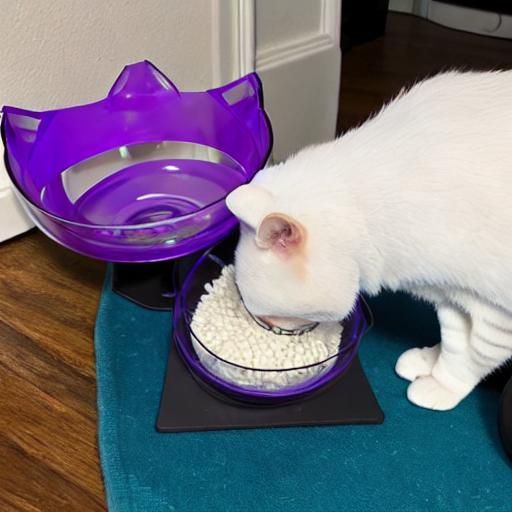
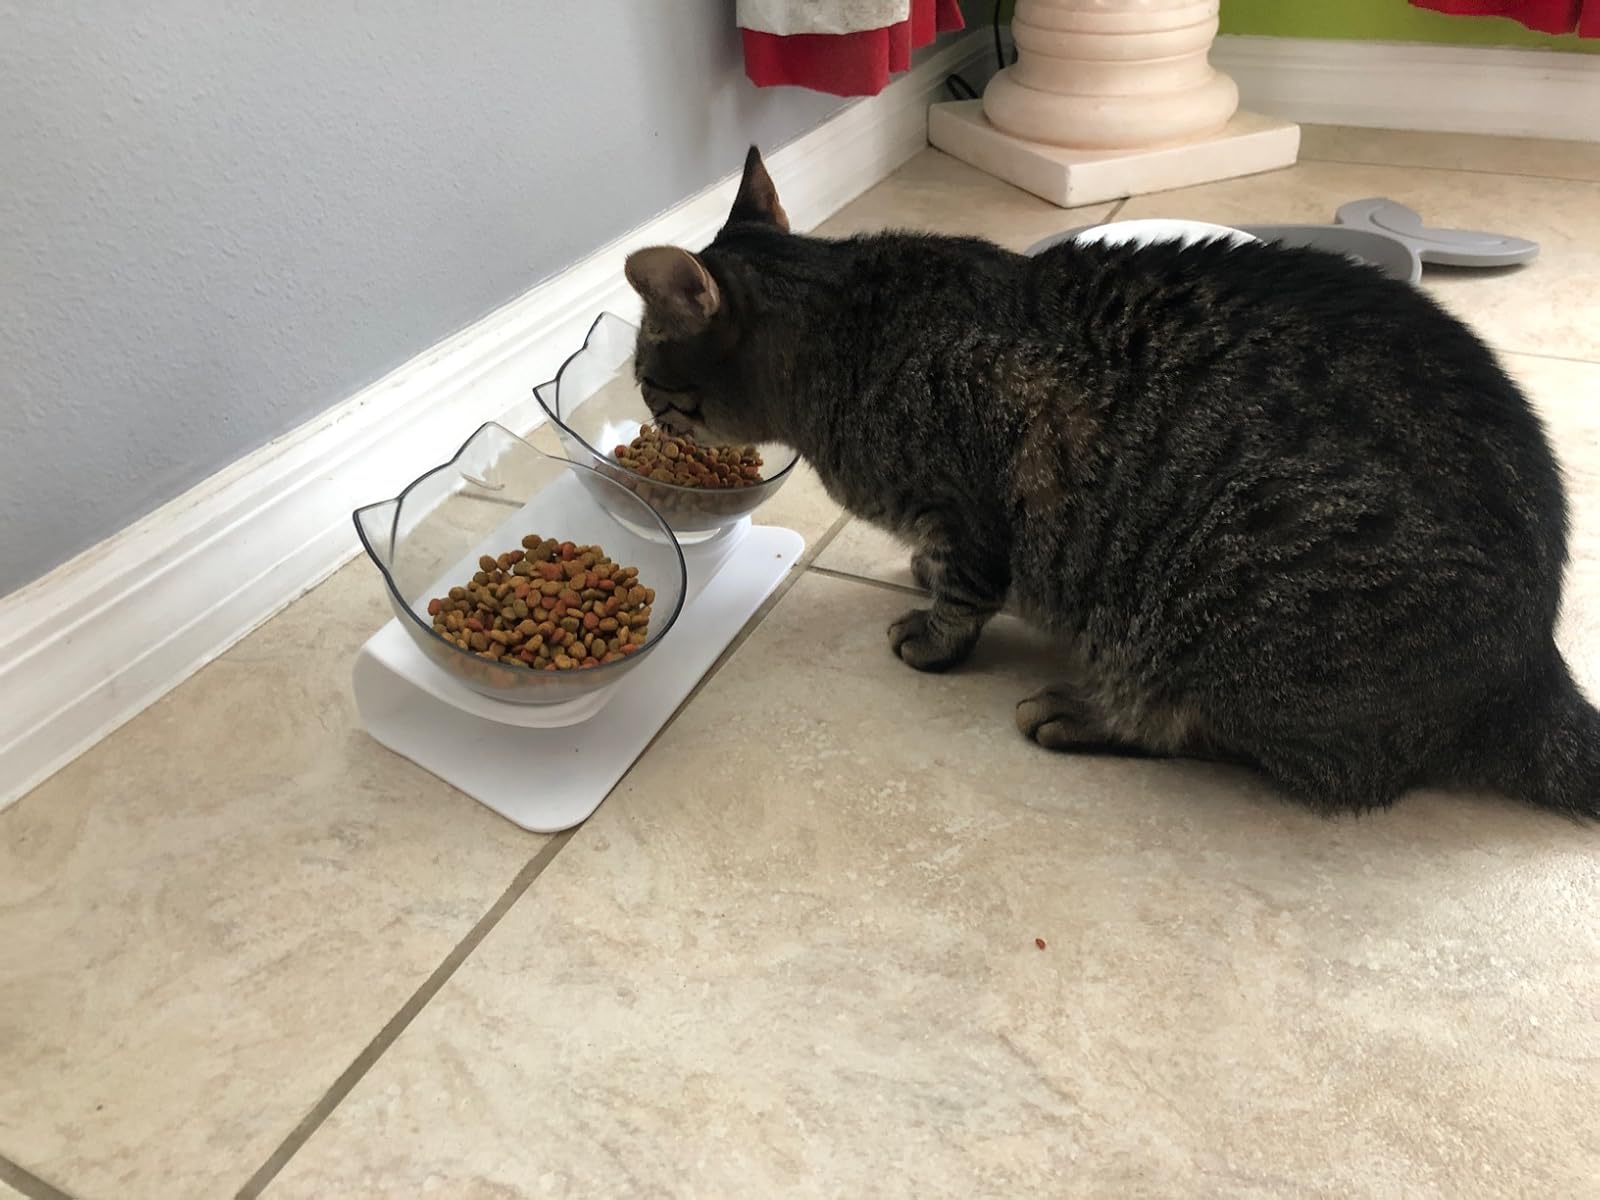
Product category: items_bowl
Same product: no